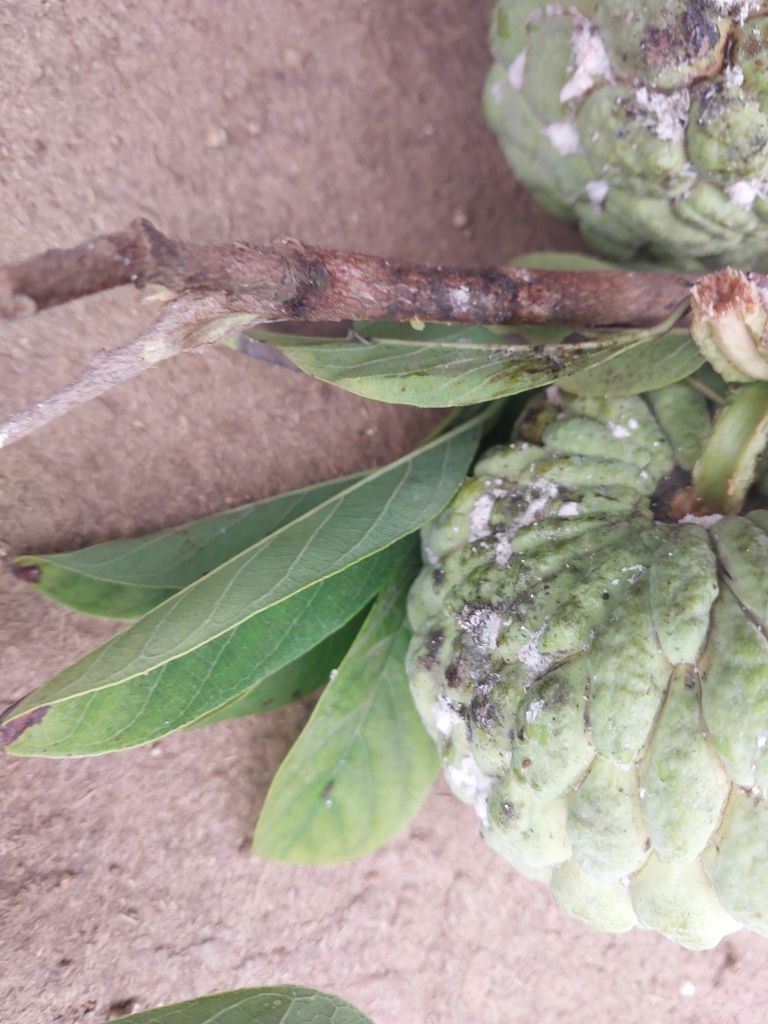
Disease label: Leaf spot on fruit